Praseodymium compounds

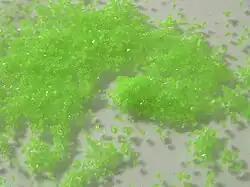
Praseodymium sulphate, a compound of praseodymium

Praseodymium compounds are compounds formed by the lanthanide metal praseodymium (Pr). In these compounds, praseodymium generally exhibits the +3 oxidation state, such as PrCl, Pr(NO) and Pr(CHCOO). However, compounds with praseodymium in the +2 and +4 oxidation states, and unlike other lanthanides, the +5 oxidation state, are also known.